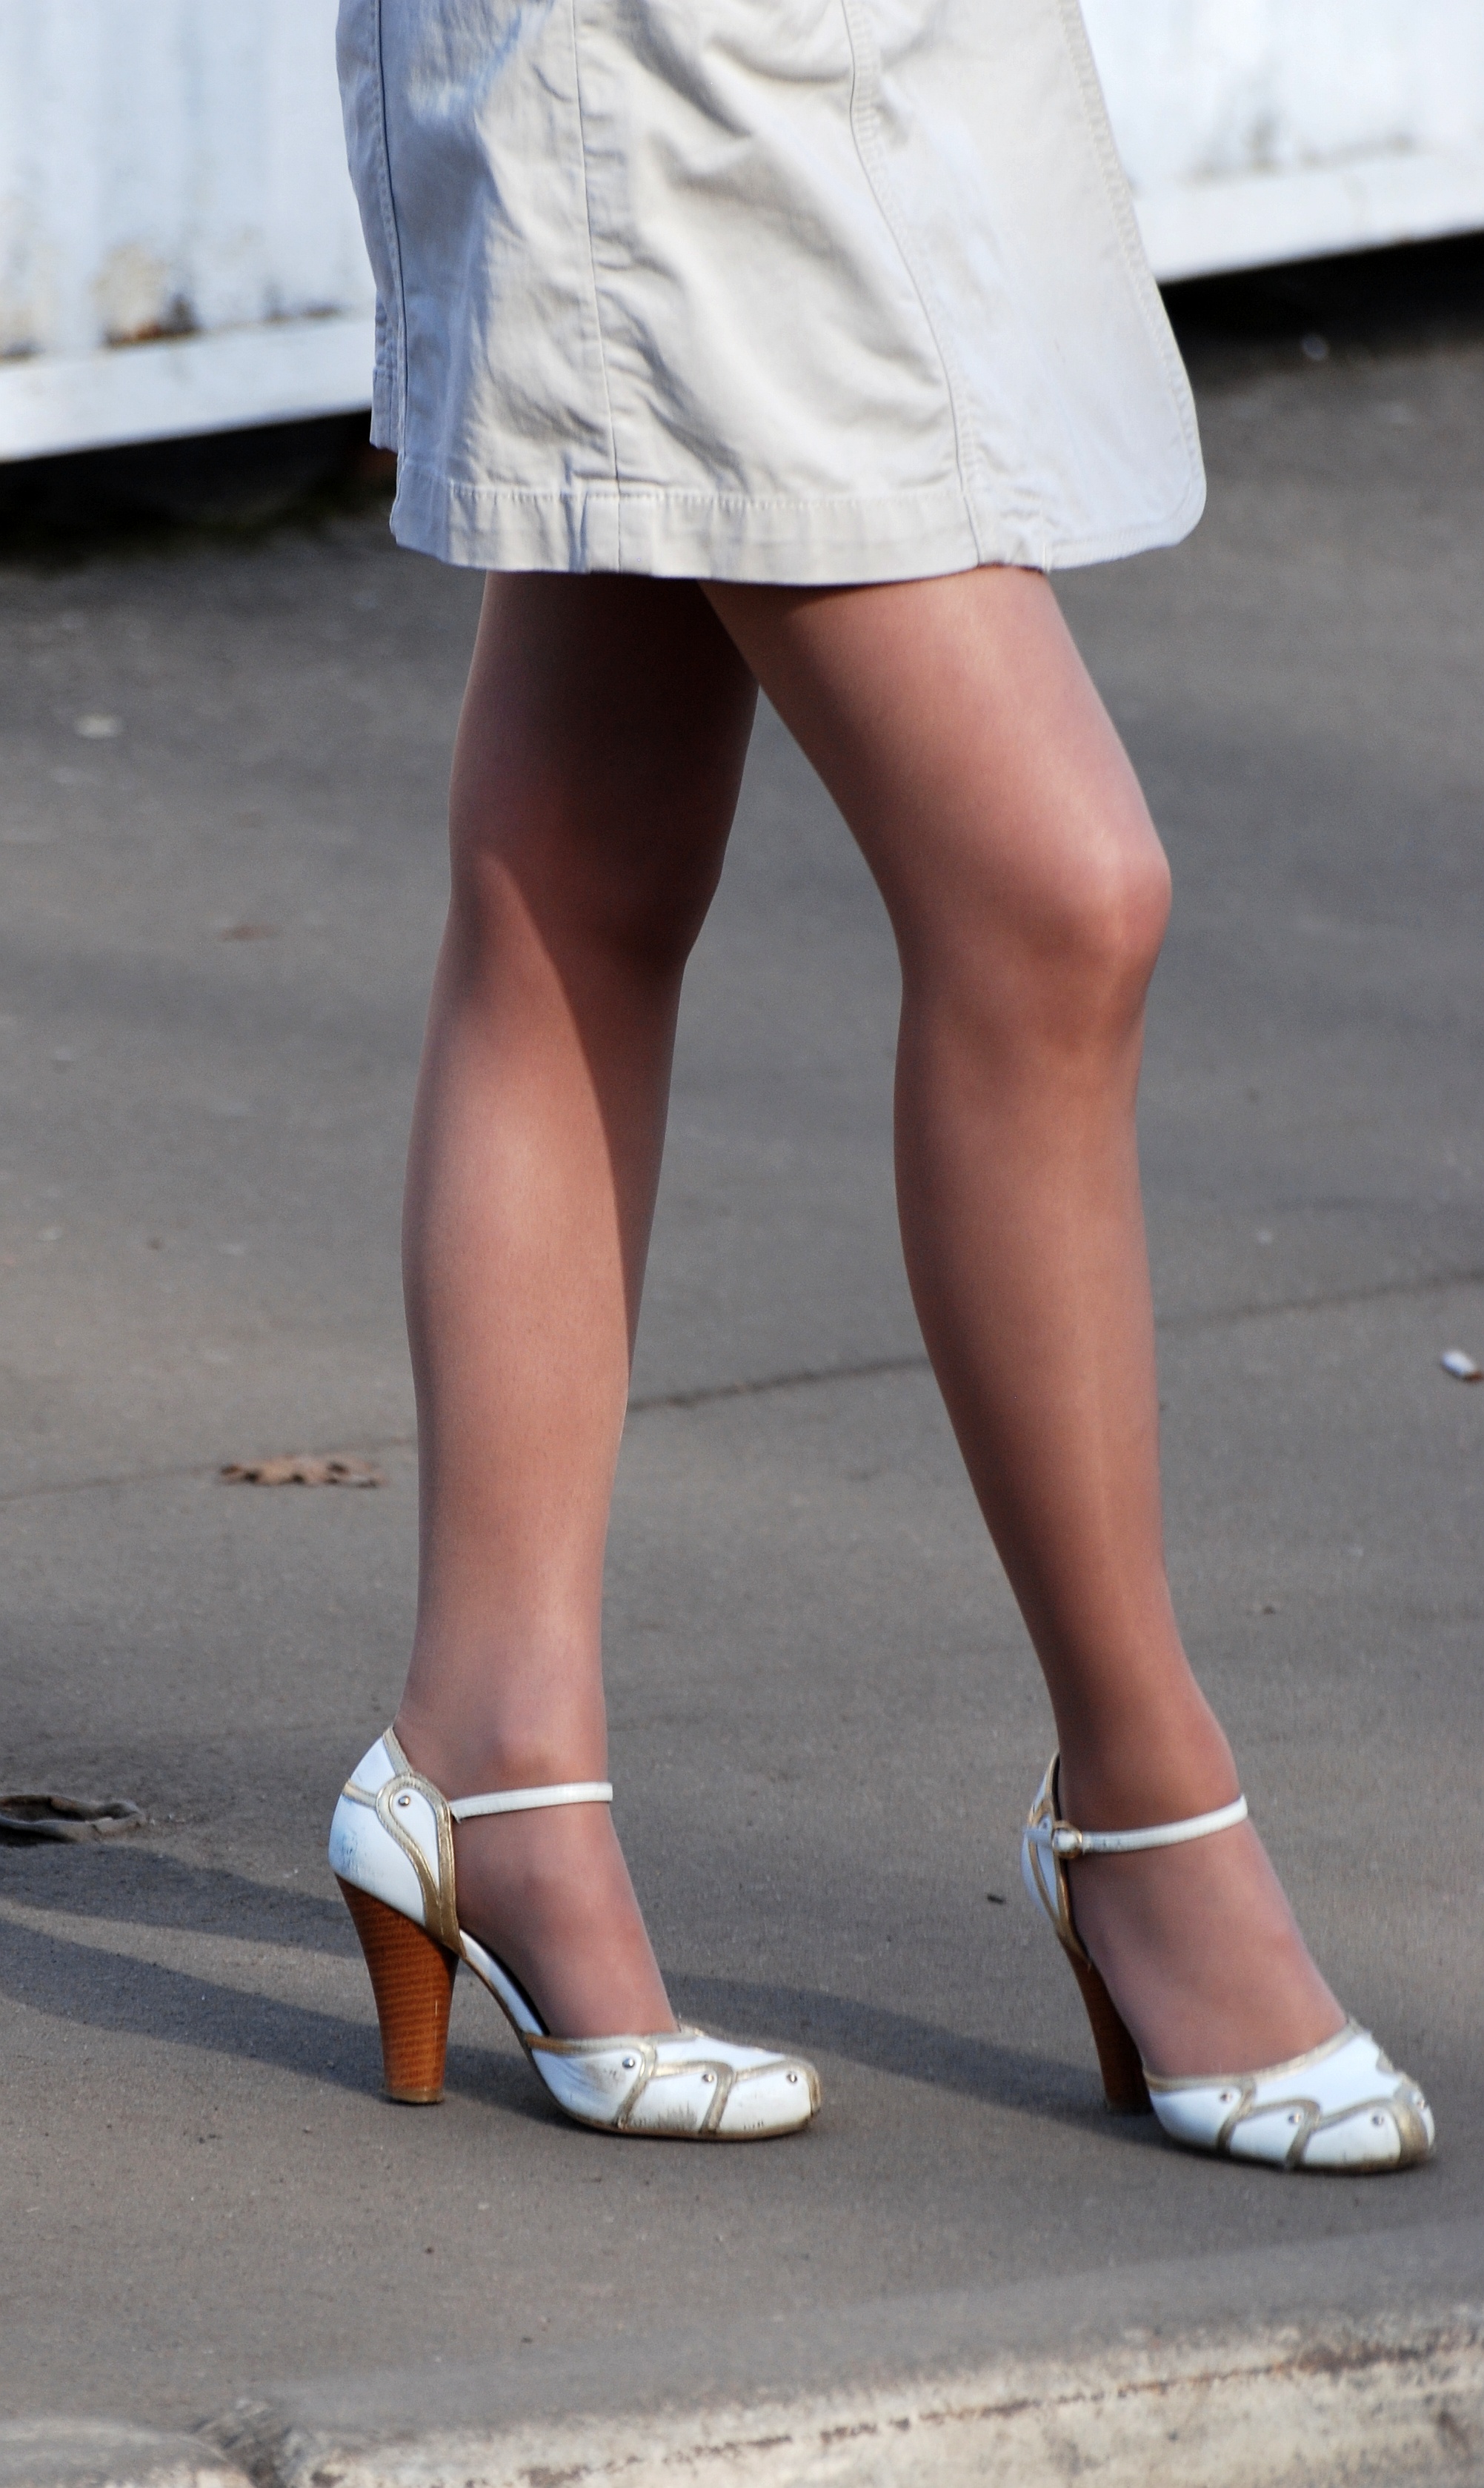
shoe, people, girl, woman, white, street, leg, pattern, spring, fashion, nikon, clothing, lady, human body, candid, girls, women, shorts, sneakers, thigh, footwear, nikkor, d80, 70300mm, nikond80, 70300mmf4556gvr, miniskirt, high heeled footwear